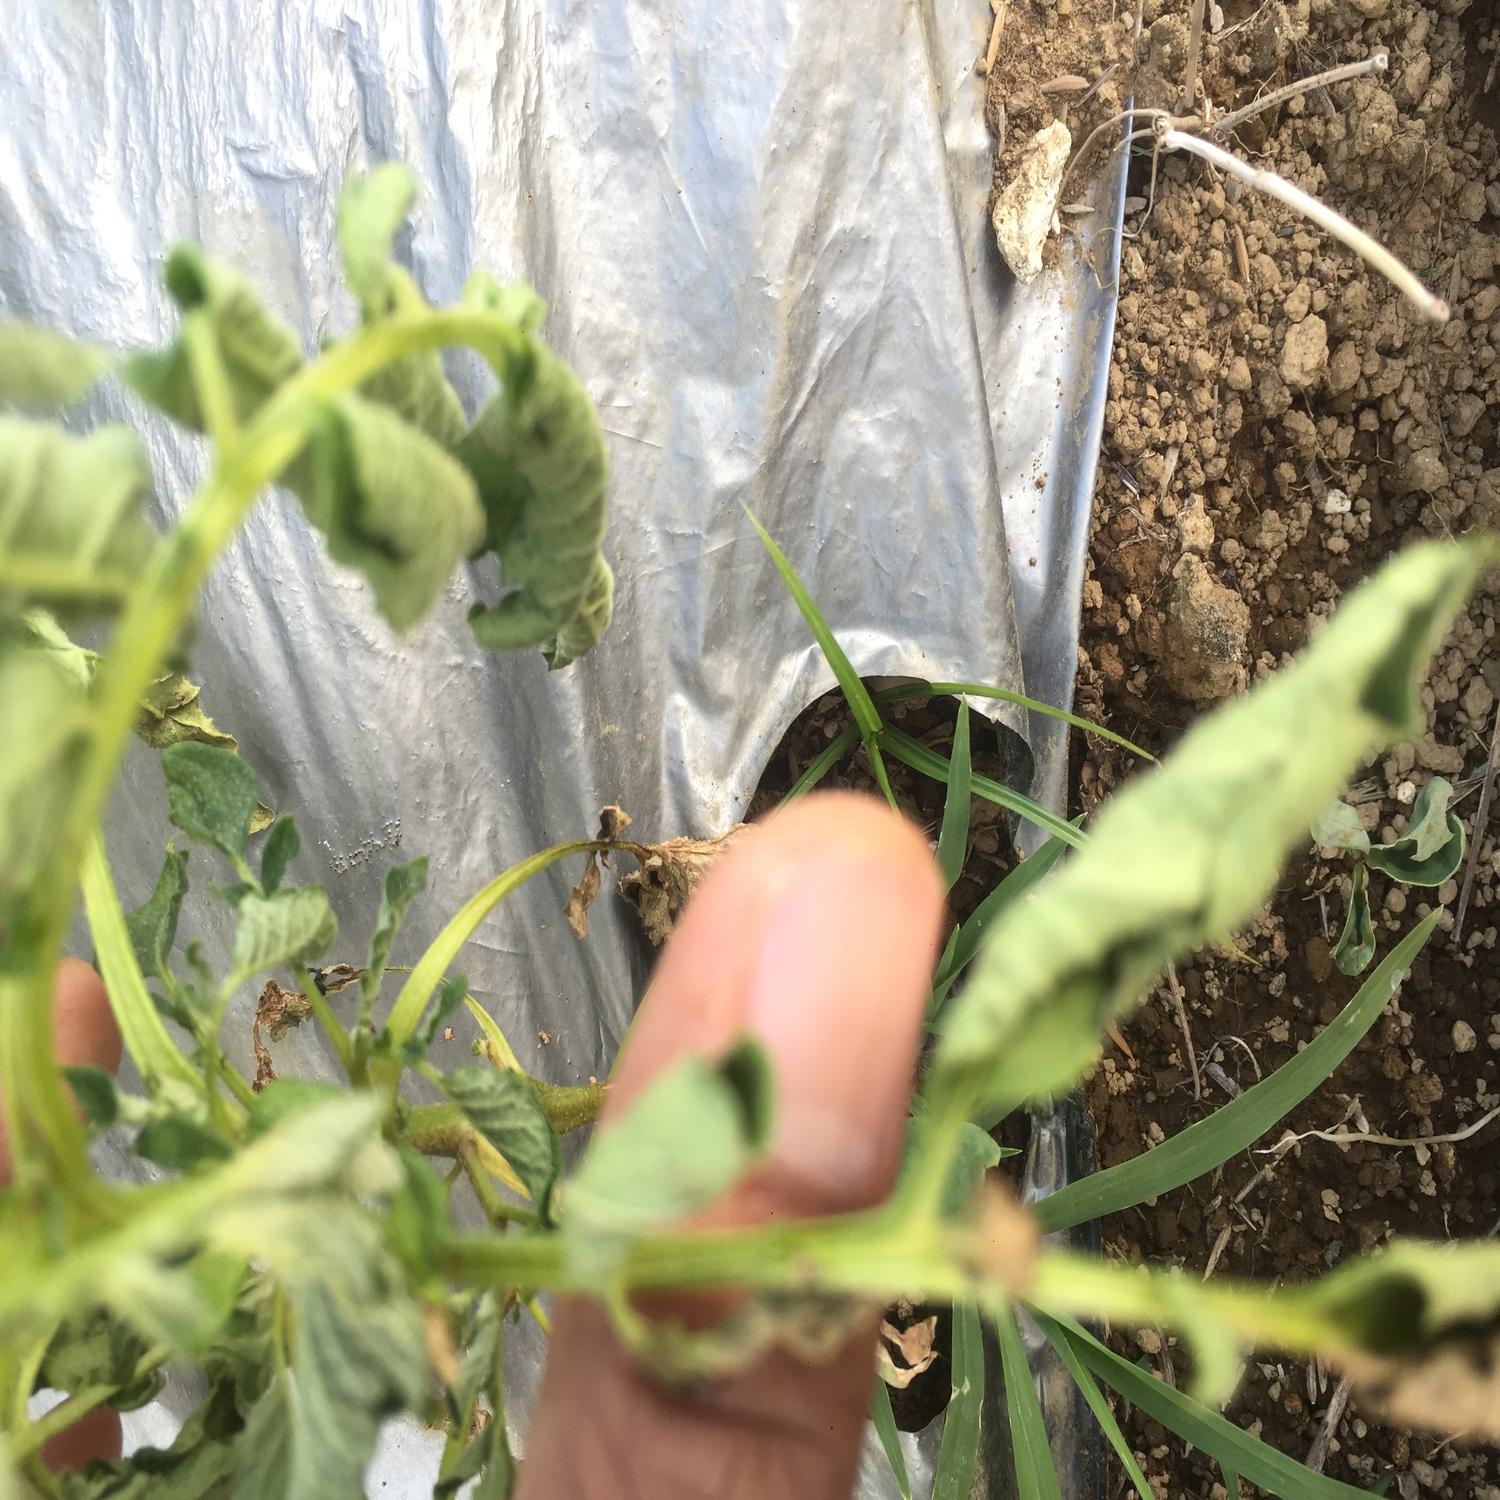
Label: Bacteria